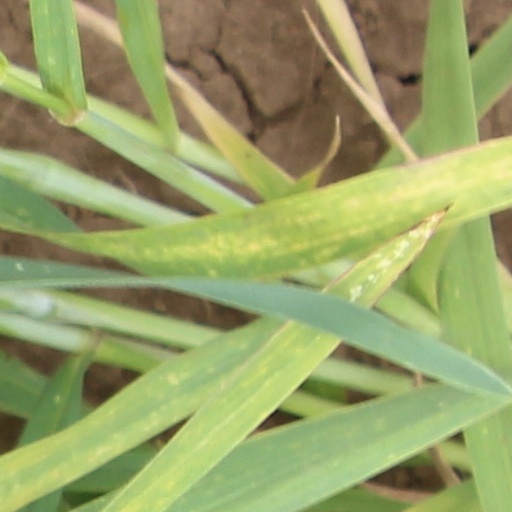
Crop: wheat